Mount Greylock

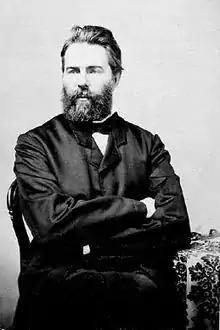
Herman Melville

By the mid-19th century, improved transportation into the region attracted many visitors to Greylock. Among them were writers and artists inspired by the mountain scene: Nathaniel Hawthorne, William Cullen Bryant, Oliver Wendell Holmes, Herman Melville, and Henry David Thoreau.